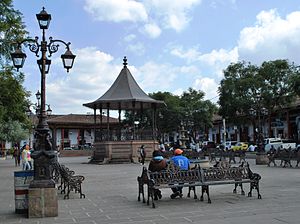
Pueblo Mágico / Liste over magiske landsbyer
Santa Clara del Cobre.
Pueblo Mágico er et program af Mexicos turistdepartement, i samarbejde med andre statslige orginisationer, som blev startet i 2001 for at fremme turismen i en række landsbyer rundt om i landet. For øjeblikket har 38 landsbyer status som Pueblo Mágico, og skal give de besøgende en "magisk" oplevelse. De magiske landsbyer er valgt ud på grundlag af naturskønhed, kulturrigdom, eller historisk vigtighed.